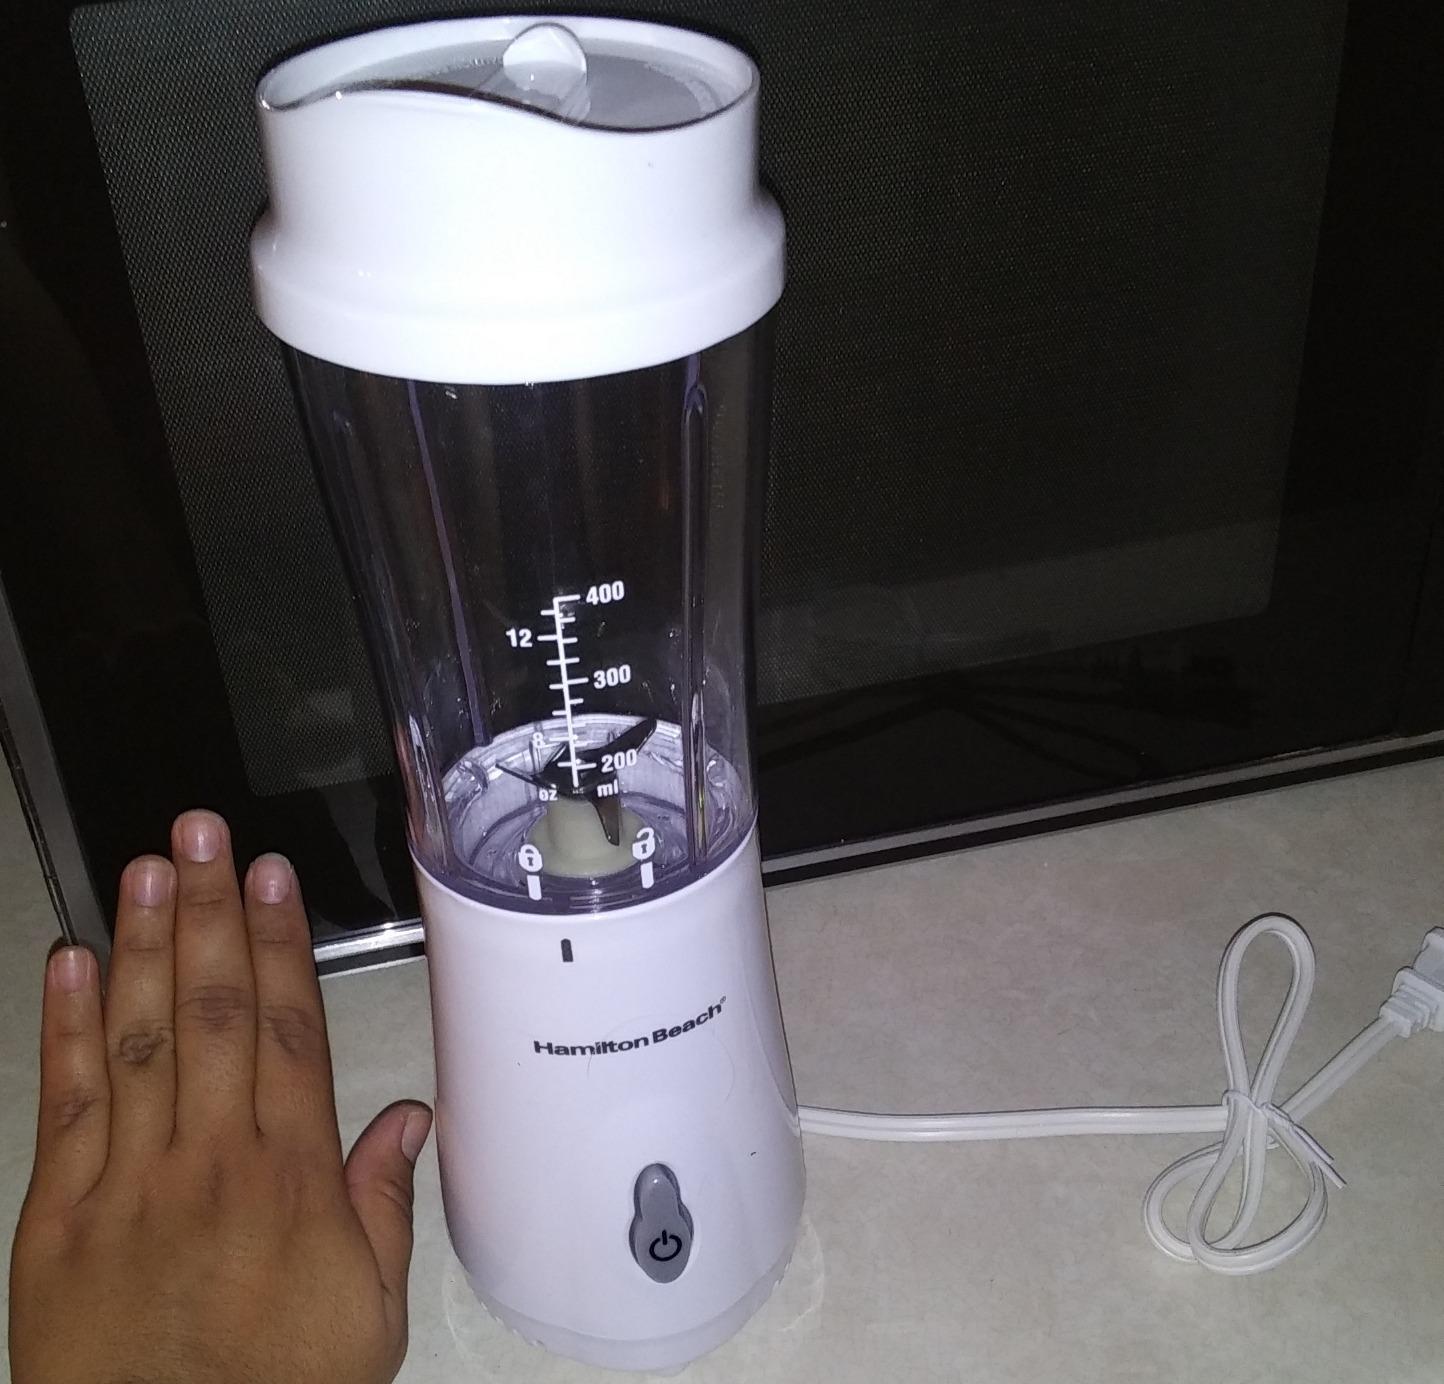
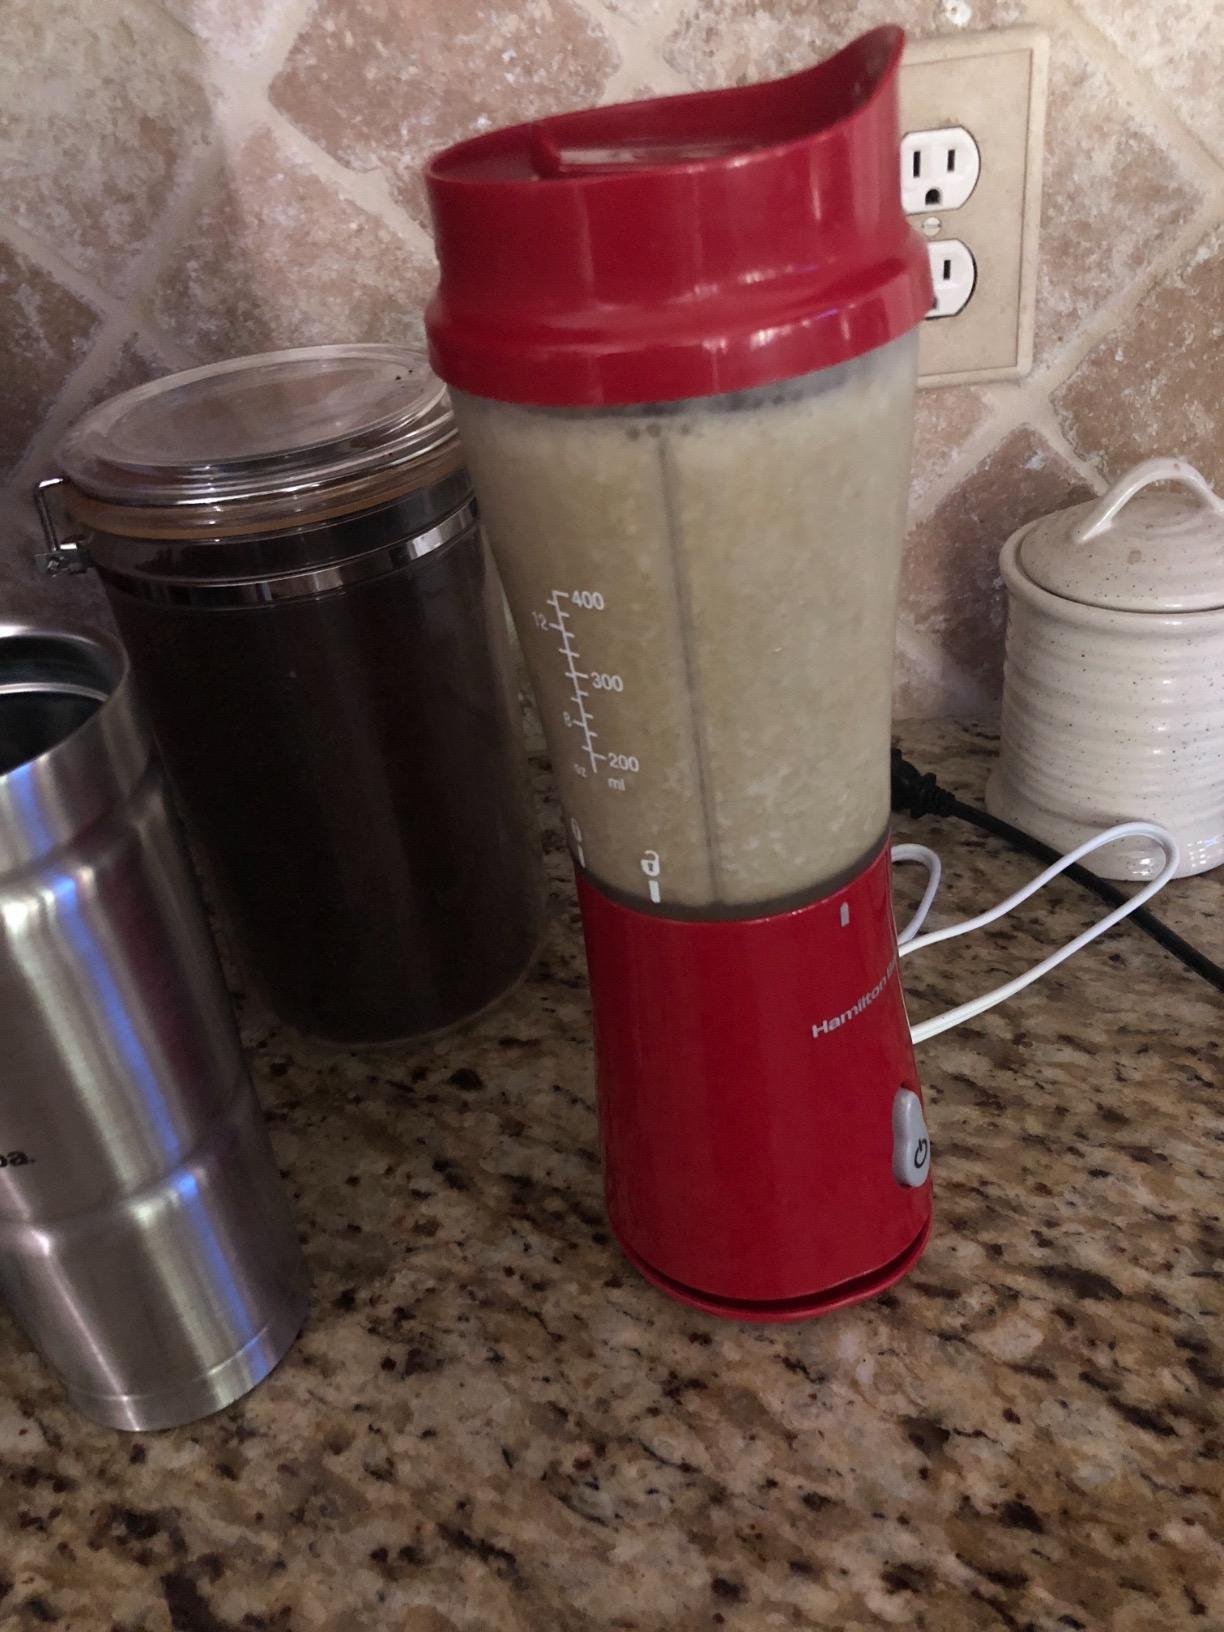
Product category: items_blender
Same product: no